Renewable energy in Africa

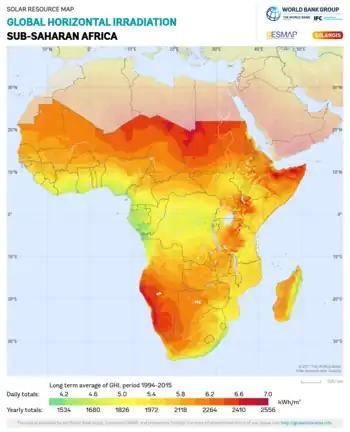
Global Horizontal Irradiation in Sub-Saharan Africa.

The developing nations of Africa are popular locations for the application of renewable energy technology. Currently, many nations already have small-scale solar, wind, and geothermal devices in operation providing energy to urban and rural populations. These types of energy production are especially useful in remote locations because of the excessive cost of transporting electricity from large-scale power plants. The applications of renewable energy technology has the potential to alleviate many of the problems that face Africans every day, especially if done in a sustainable manner that prioritizes human rights.